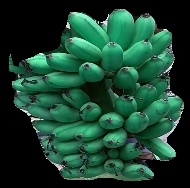
Variety: rasbale
Grade: grade1